Hot water extraction

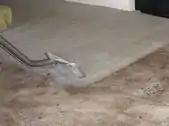
Example of the steam cleaning method, using a carpet cleaning wand.

Hot Water Extraction (HWE) is a method of carpet cleaning. It involves a combination of hot water and cleaning agents being injected into the fibers of a carpet and the lifted soil being removed by a vacuum. It is sometimes called "steam cleaning".